Tremp Formation

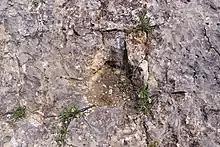
Ichnofossils at La Posa in the Tremp Formation. After initial interpretations as sauropod tracks, later models postulate they were produced by feeding rays.

The Tremp Formation provided many fossilized dinosaur eggs. The dinosaur eggs of Basturs are contained in the formation bordering the Arén Formation and the area where eggs are found stretches out for . A great number of nests are visible as well as numerous fragments of egg shells. The presence of wave ripples indicates a beach-like environment where dinosaurs laid their eggs for a long time. The eggs are subcircular with diameters of approximately and egg shell thicknesses between . Many eggs are found in groups of between four and seven gatherings, indicating the "in situ" preservation of the nests.